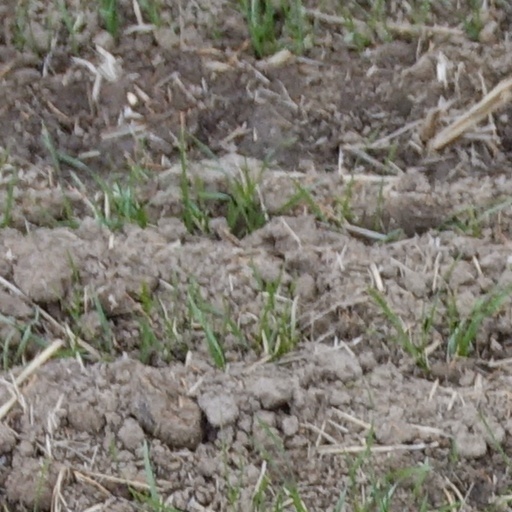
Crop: wheat